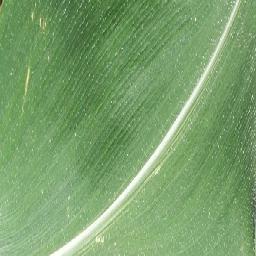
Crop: corn
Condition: (maize)_healthy